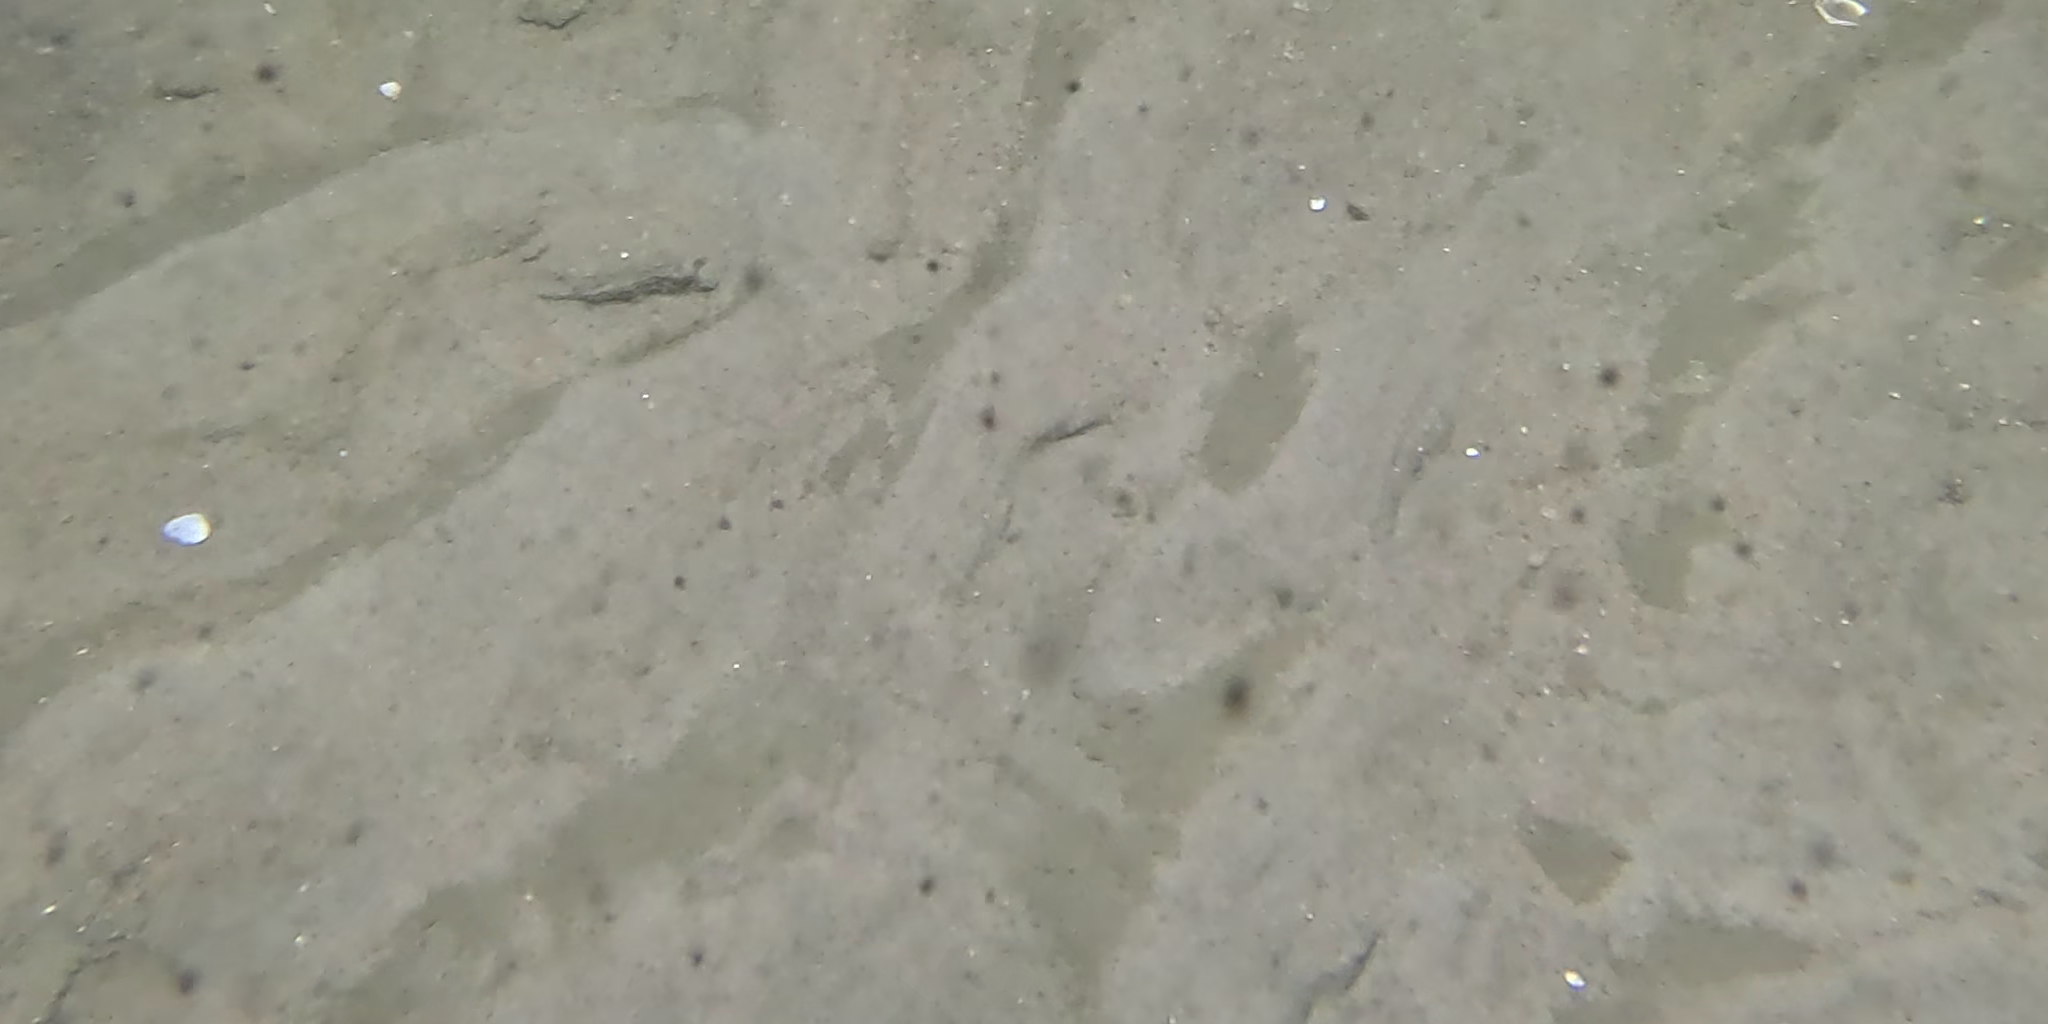
Seabed habitat: sand